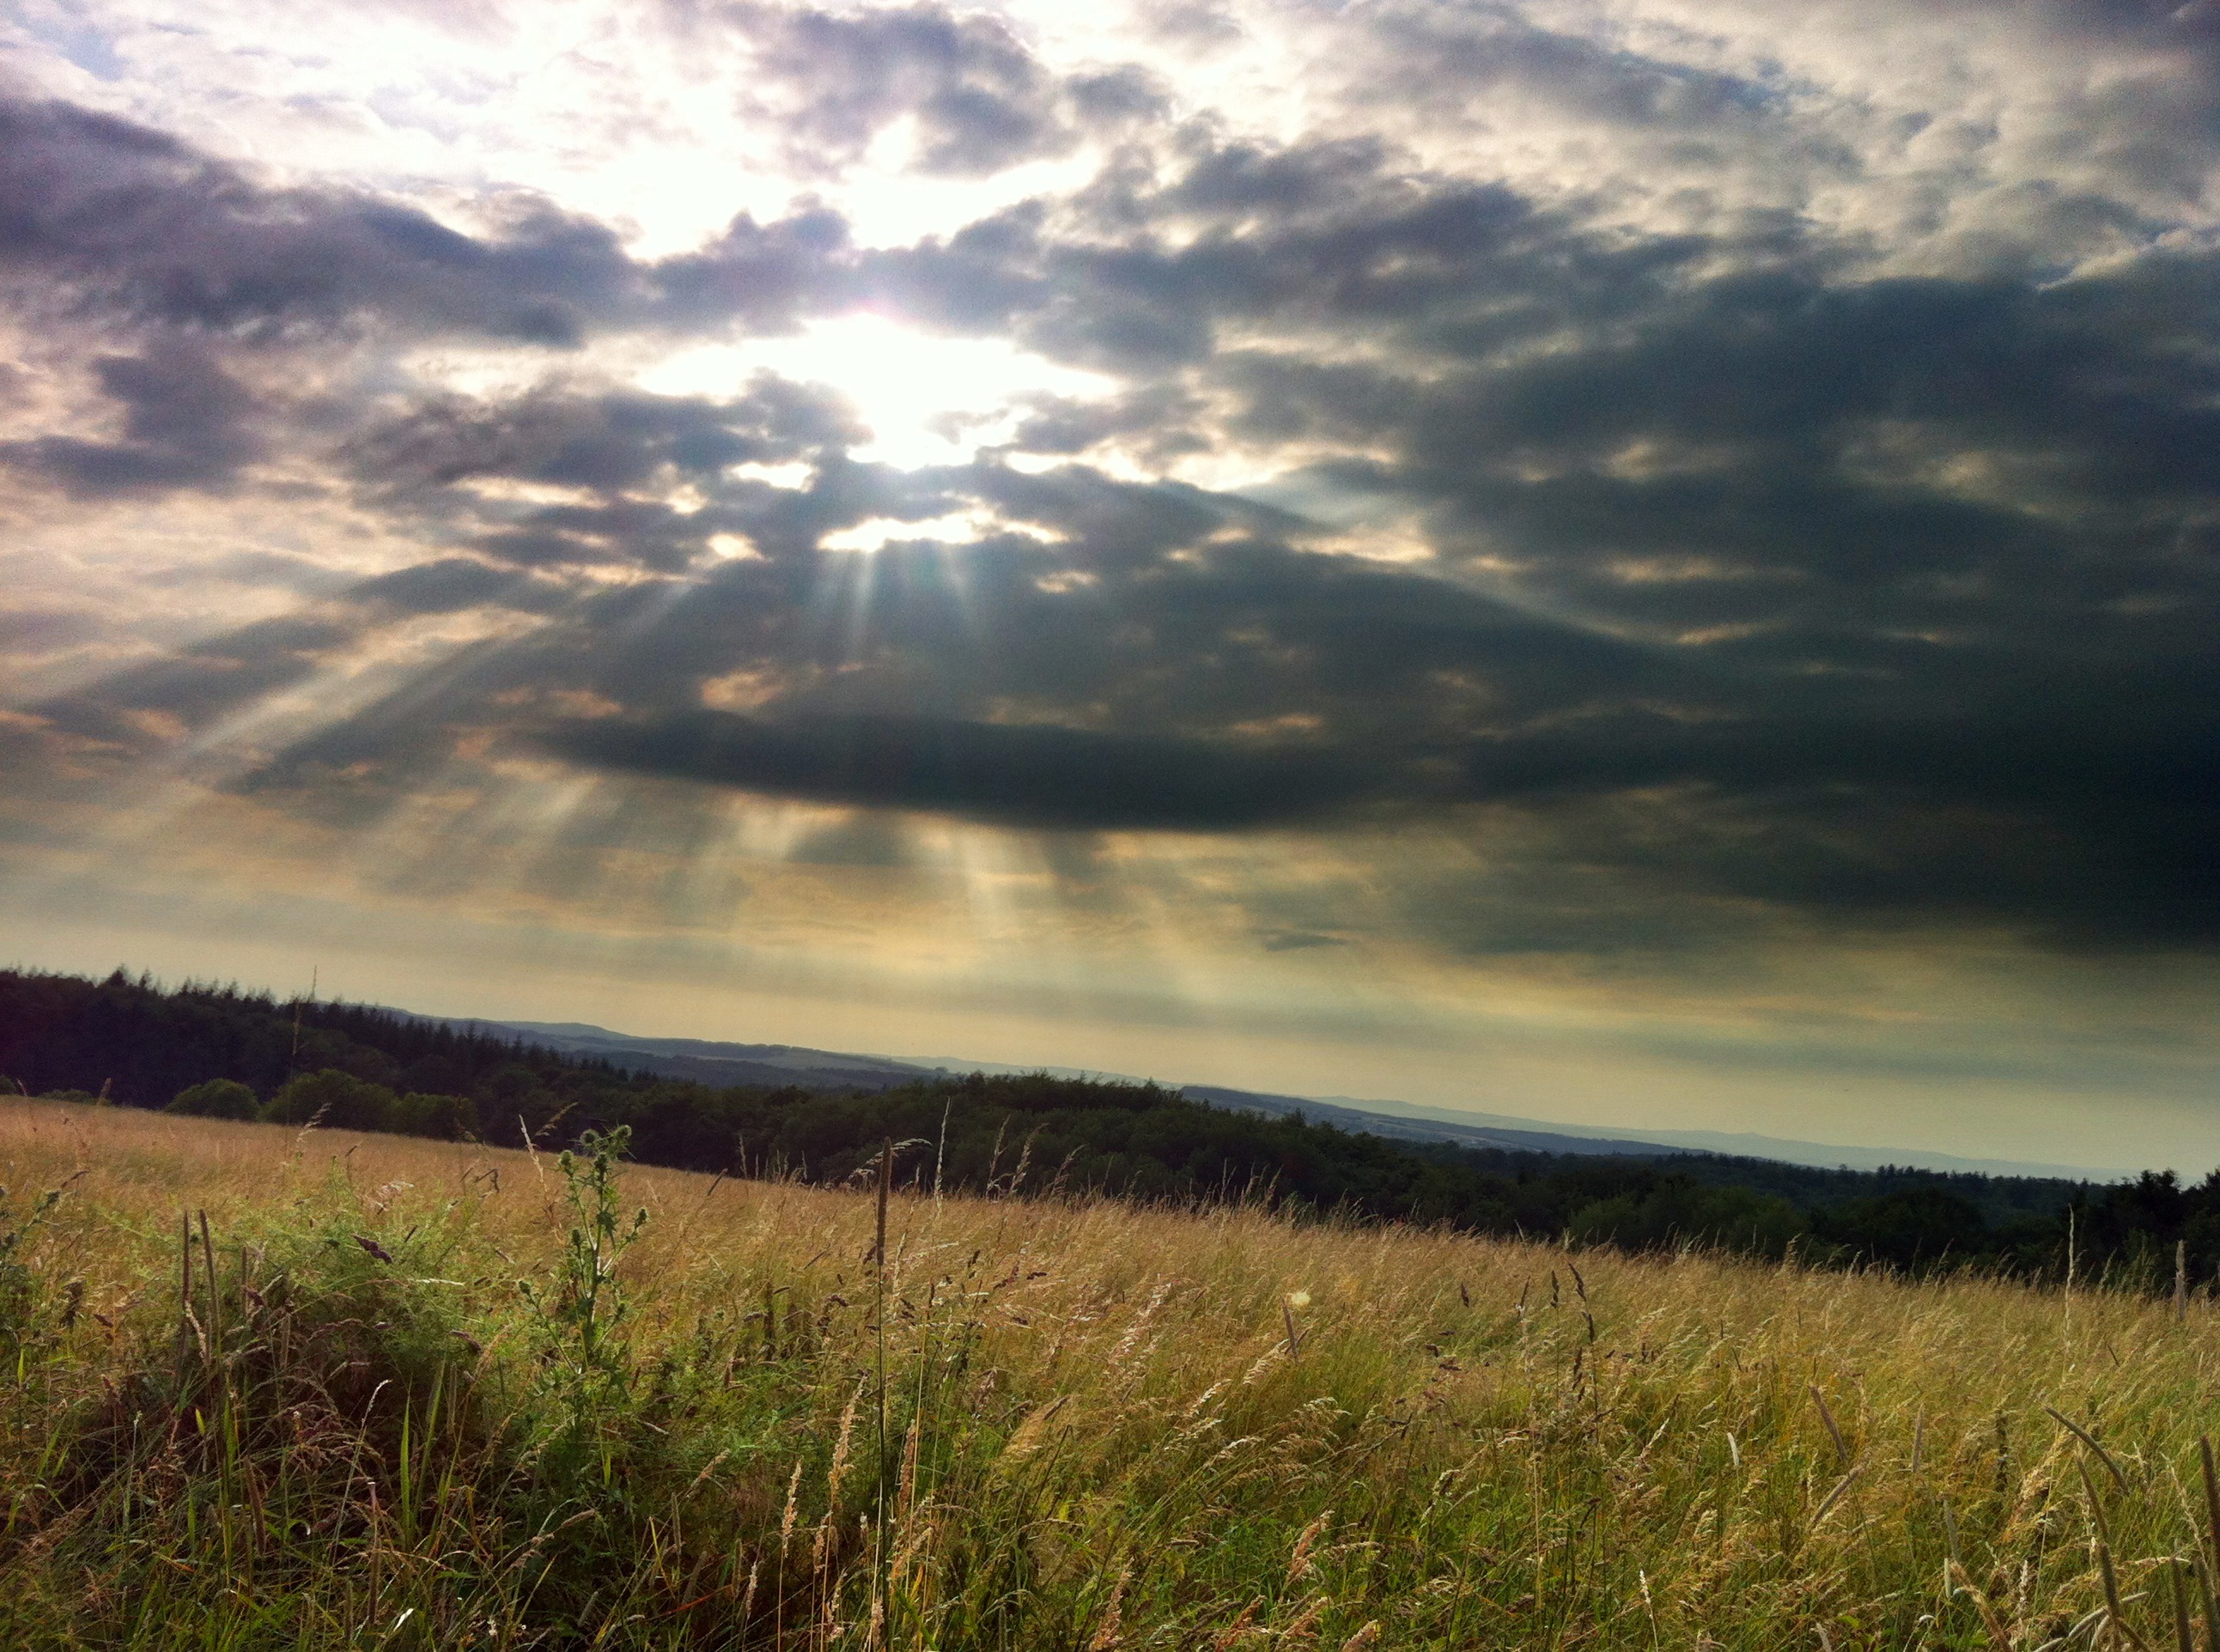
landscape, tree, nature, grass, horizon, cloud, sky, sunshine, sun, field, meadow, prairie, sunlight, morning, hill, dawn, atmosphere, summer, evening, pasture, cumulus, savanna, plain, clouds, grassland, ecosystem, phenomenon, steppe, rural area, meteorological phenomenon, grass family, atmosphere of earth, computer wallpaper, ecoregion